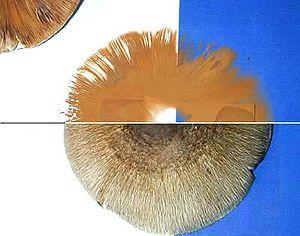
La sporulation est la formation et la libération de spores, qui se trouvent dans les sporanges, ainsi que la reproduction par spores.
La sporée est un amas ou dépôt de spores d'un champignon « supérieur » tombant à maturité du chapeau du sporophore.